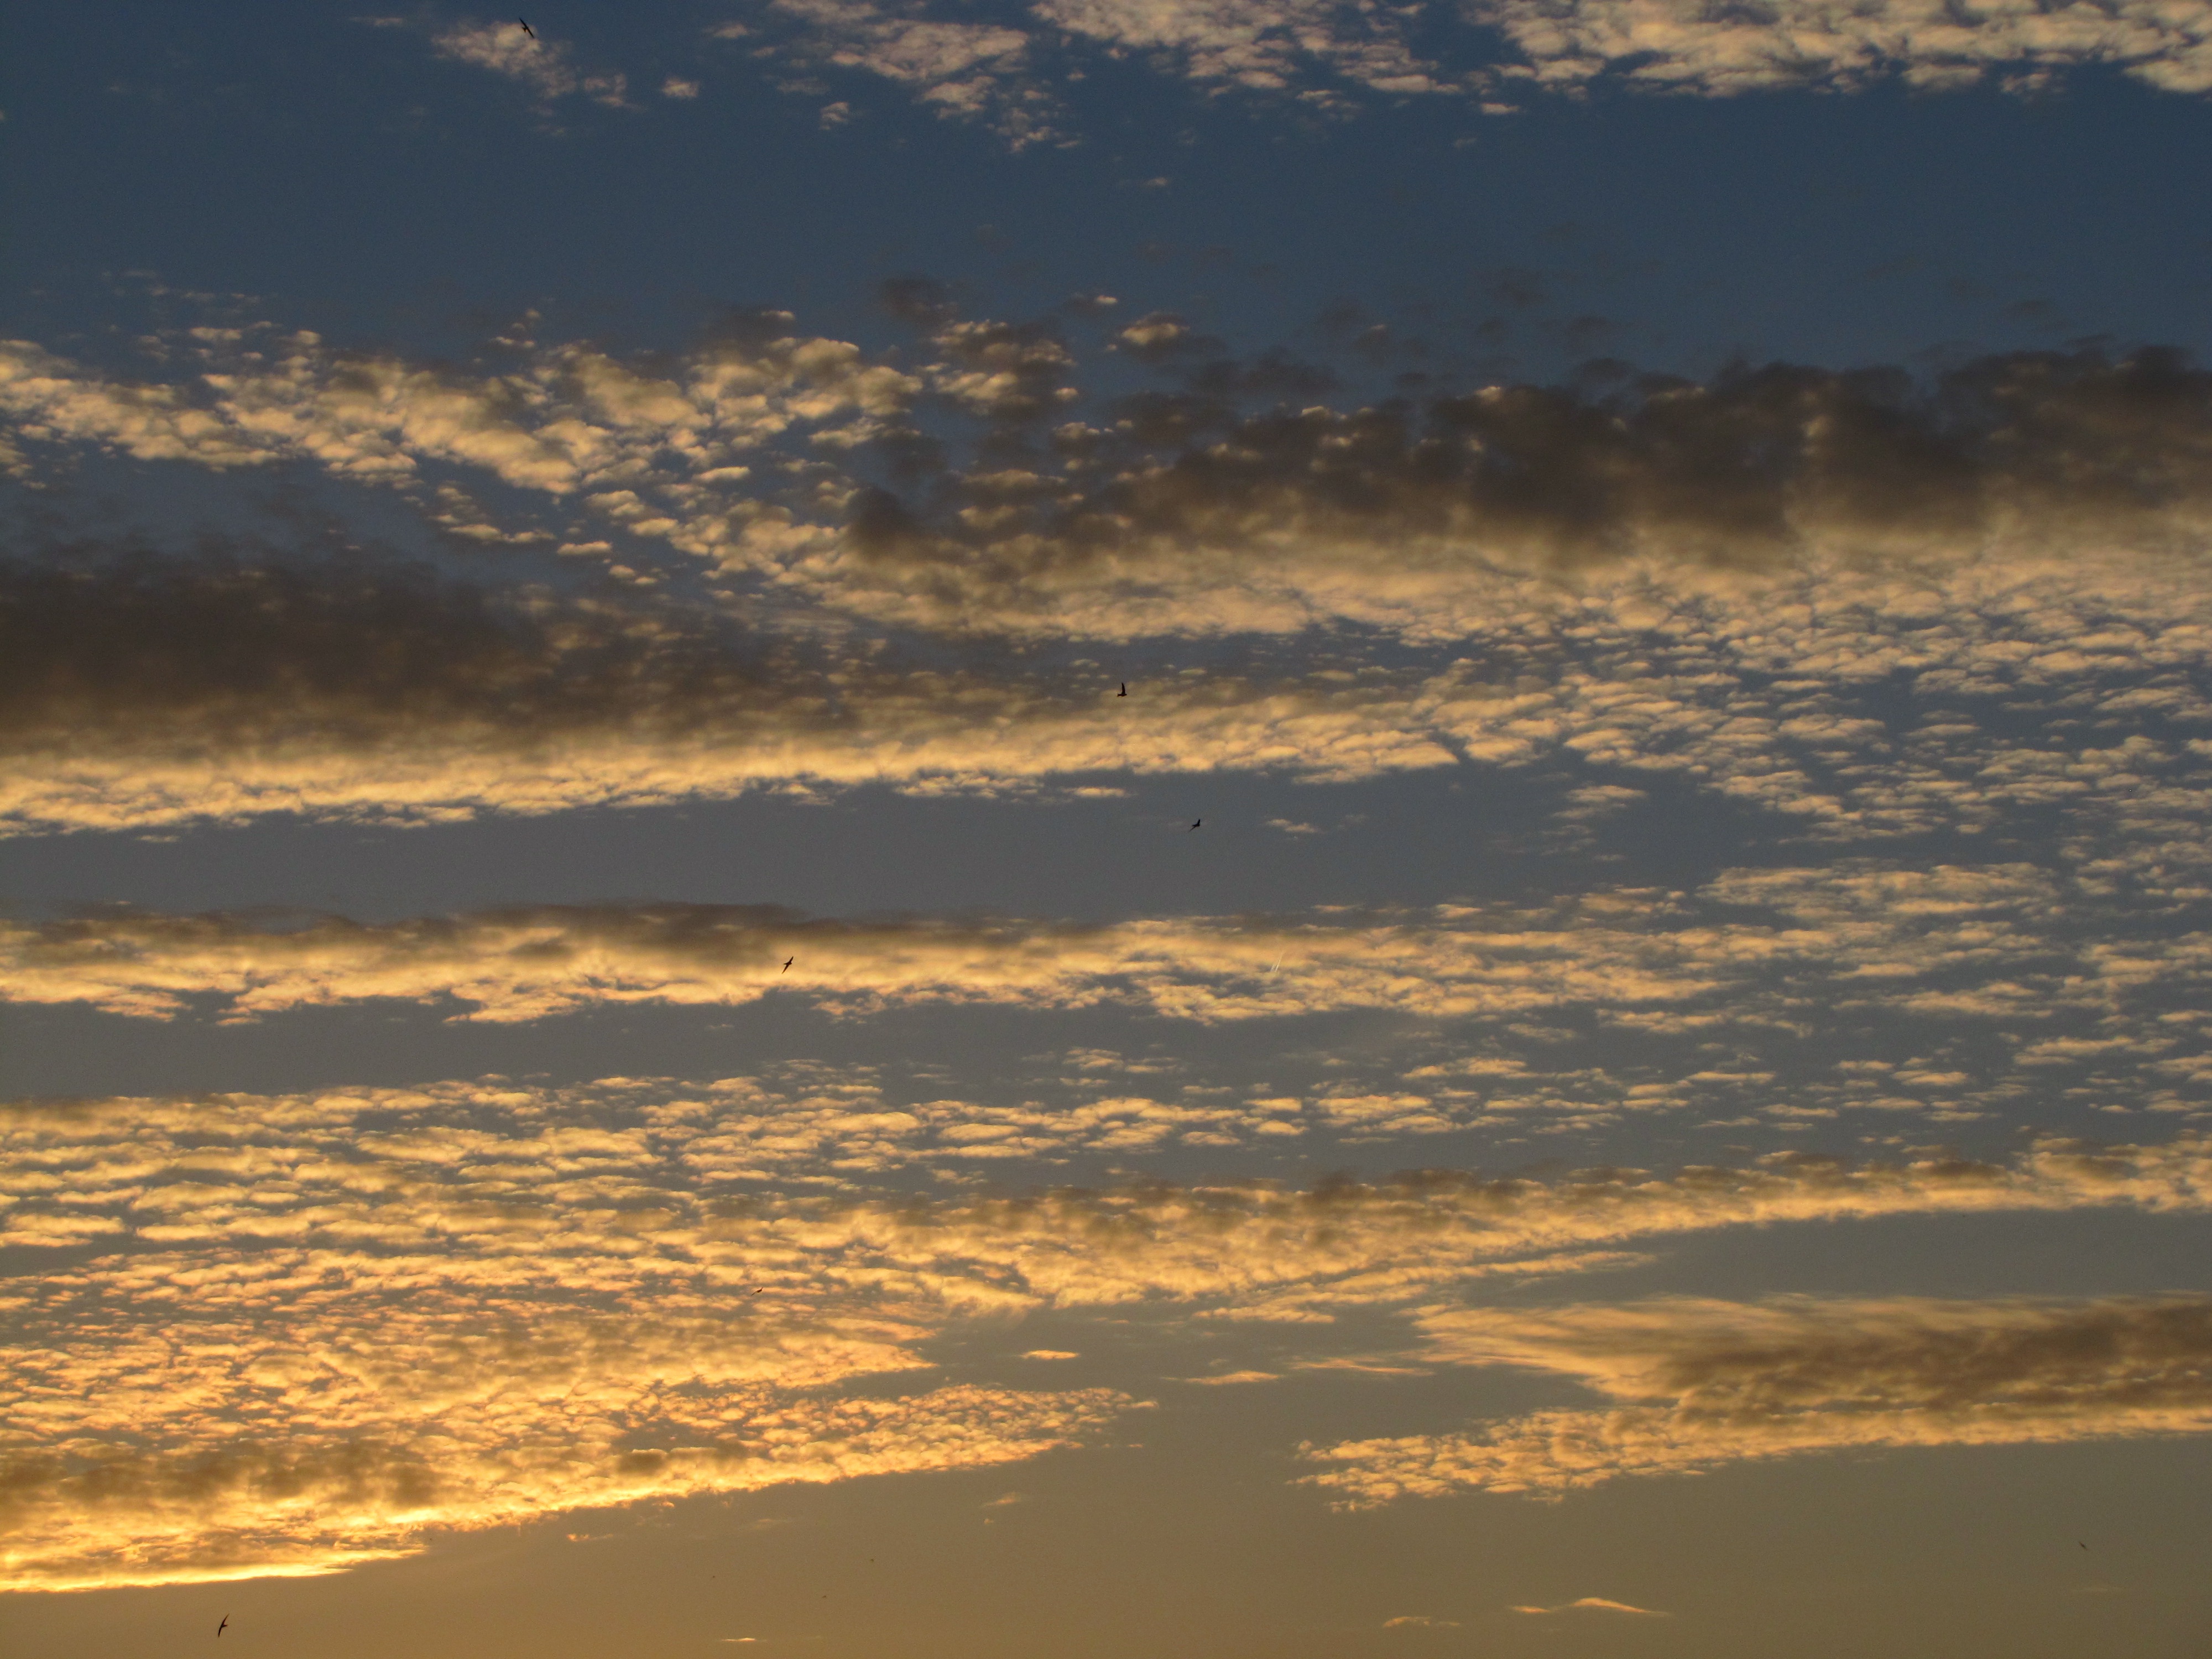
landscape, sea, nature, horizon, light, cloud, sky, sun, sunrise, sunset, sunlight, morning, dawn, atmosphere, dusk, evening, orange, reflection, blue, yellow, plain, blue sky, lights, clouds, colors, nice, mood, afterglow, meteorological phenomenon, atmospheric phenomenon, atmosphere of earth, red sky at morning